Oleg Zhakov

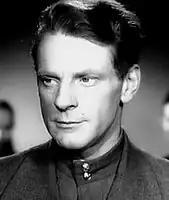
Zhakov in 1948

Oleg Petrovich Zhakov (1 April 1905 – 4 May 1988) was a Soviet and Russian film actor who was born in Sarapul, Vyatka Governorate. He performed in more than sixty films between 1927 up to 1988. People's Artist of the USSR (1969). Winner of USSR State Prize (1971) and the Stalin Prize of the second degree (1946).